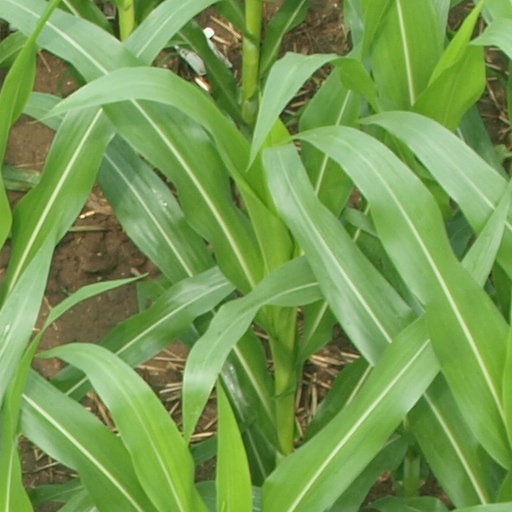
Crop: maize; corn